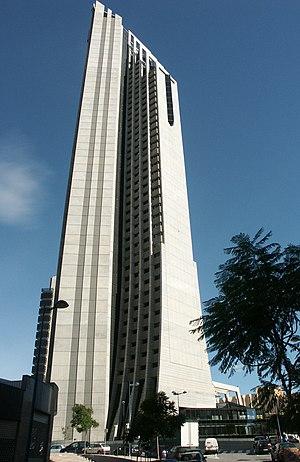
Benidorm, est une commune d'Espagne de la province d'Alicante, dans la Communauté valencienne. Elle est située dans la comarque de la Marina Baixa et dans la zone à prédominance linguistique valencienne.
L'Espagne, en forme longue le royaume d'Espagne, est un pays d'Europe du Sud — et, selon les définitions, d'Europe de l'Ouest — qui occupe la plus grande partie de la péninsule Ibérique. En 2019, il s'agissait du vingt-huitième pays le plus peuplé du monde, avec 47 millions d'habitants.
Ces listes classent les bâtiments de l'Union européenne qui ont une hauteur d'au moins 150 mètres, mesurée selon les standards habituels. Sont compris dans ces mesures les flèches et les éléments architecturaux, à l'exclusion des antennes radio. Pour les bâtiments existants, ce sont les hauteurs actuelles qui sont retenues dans ces classements. Cette liste inclut les bâtiments en construction qui ont déjà atteint leur hauteur finale.